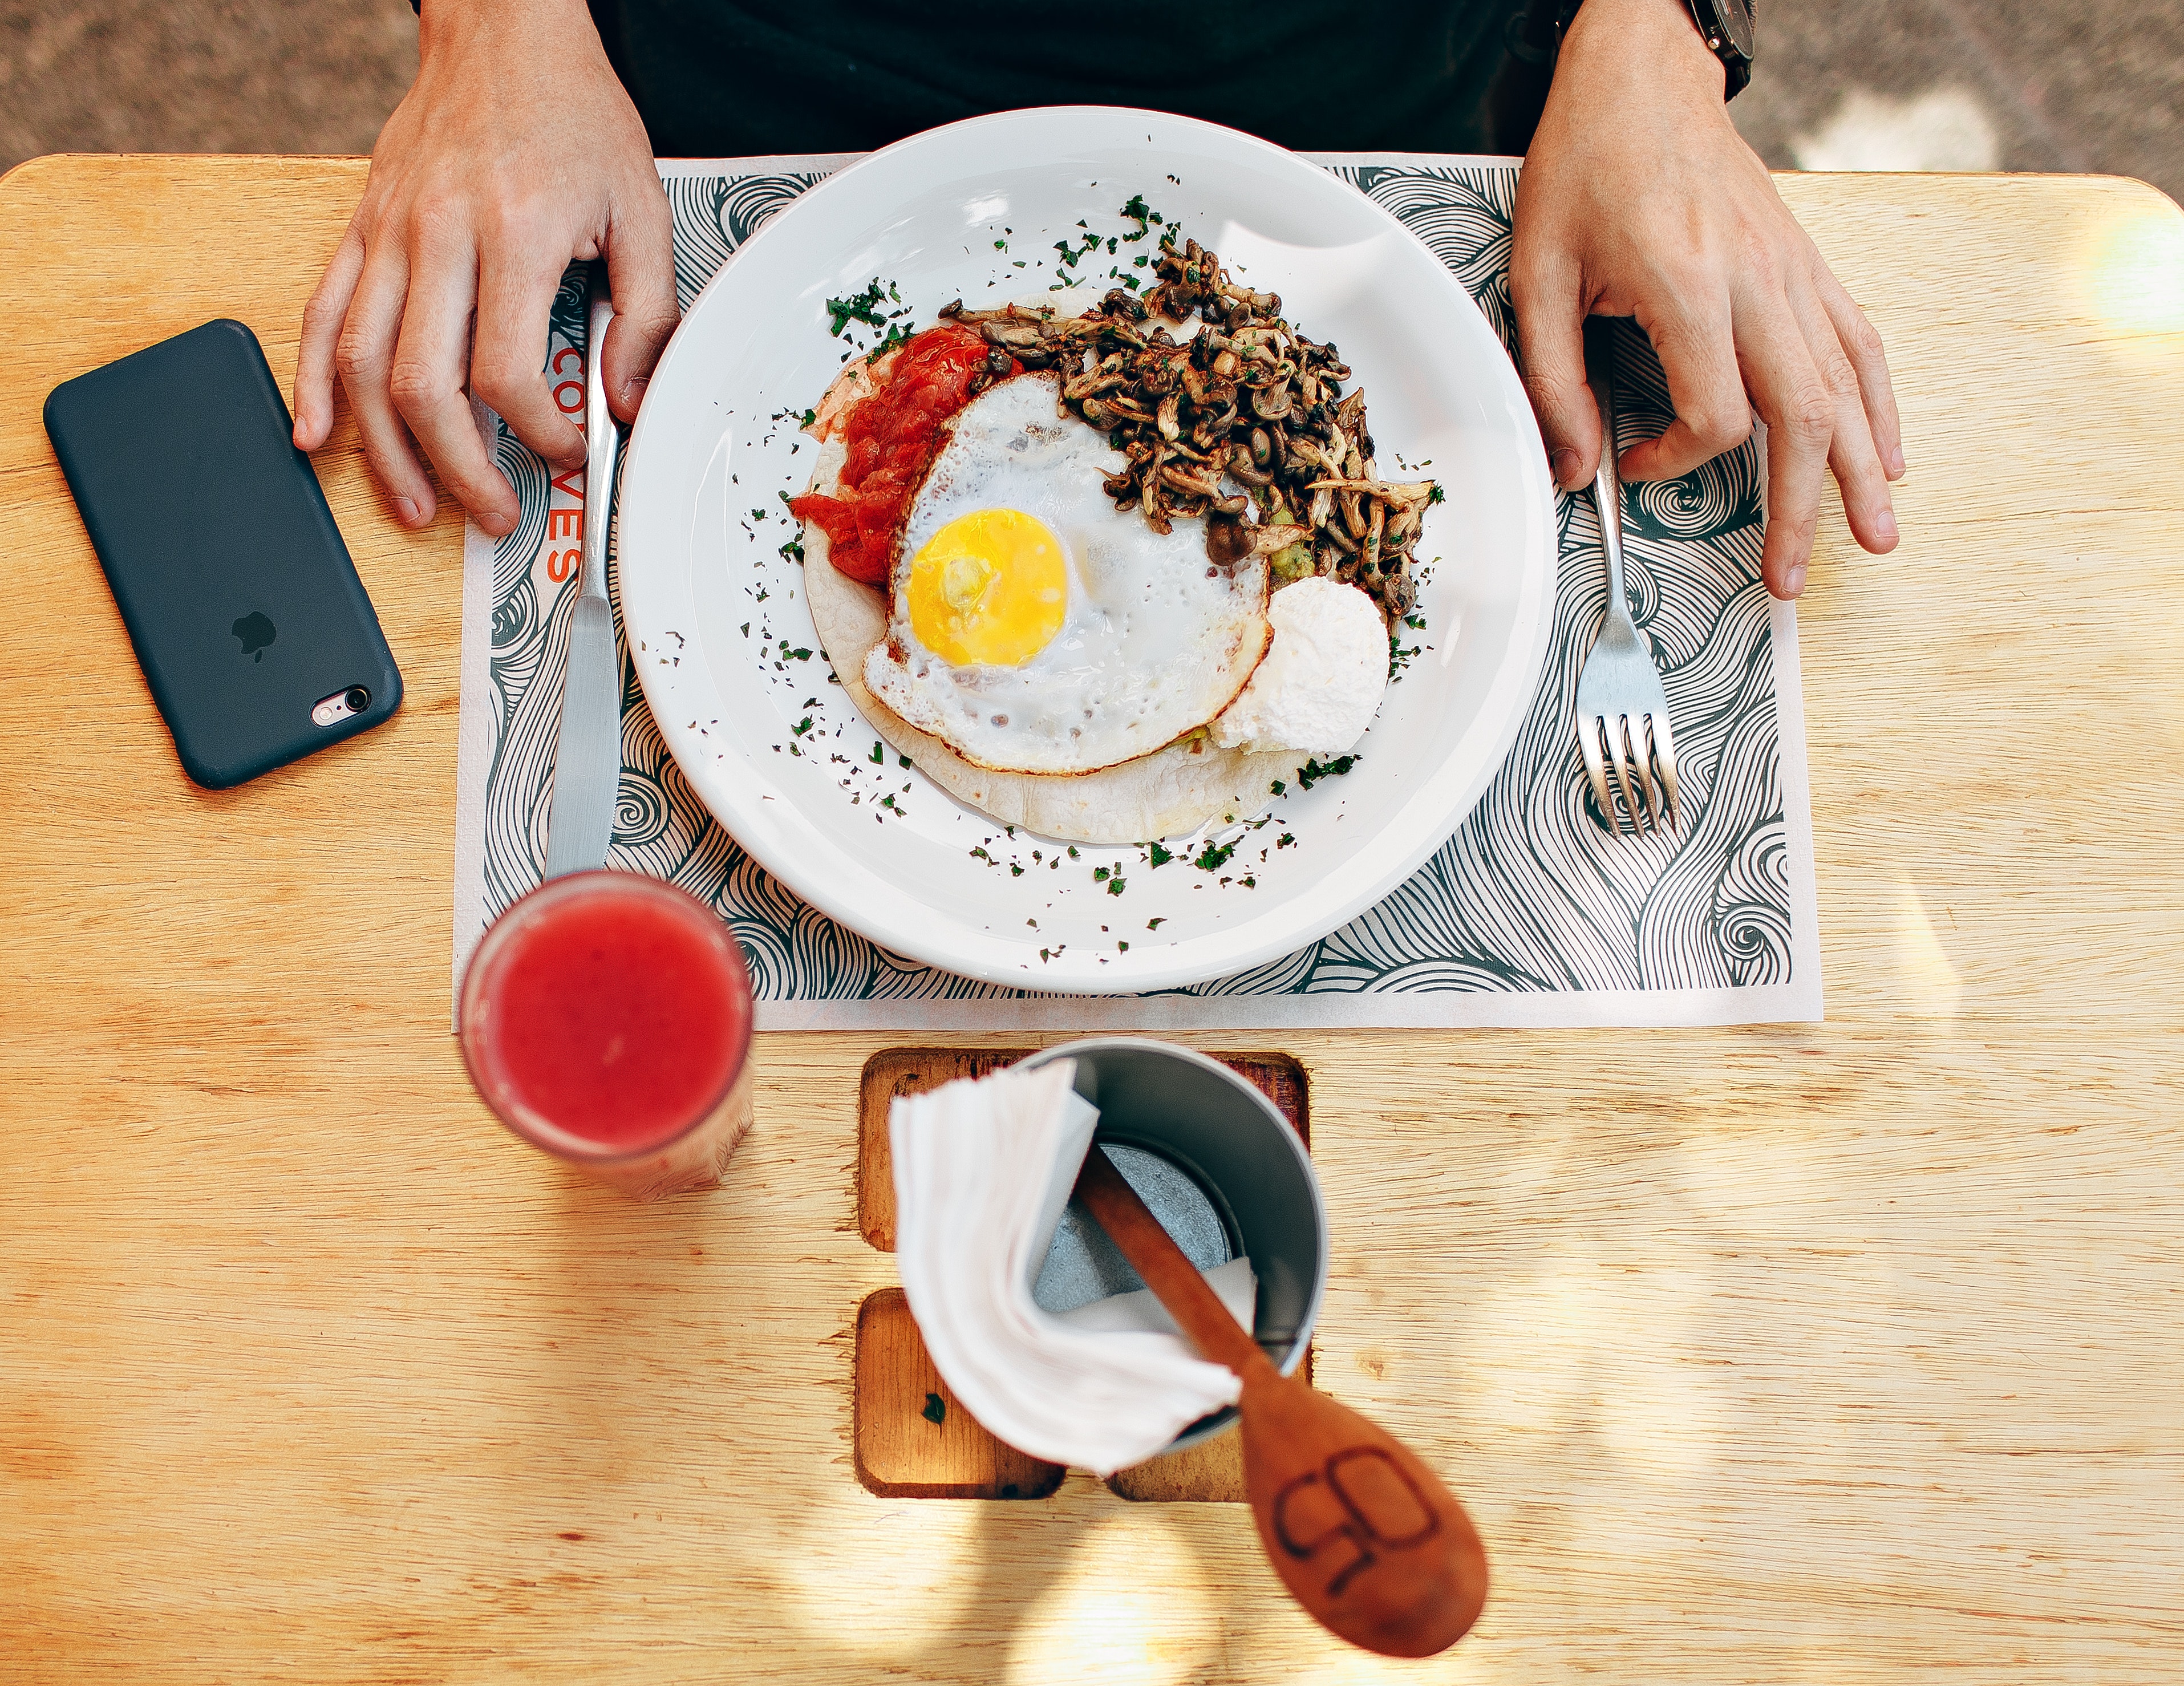
dish, food, meal, breakfast, cuisine, fried egg, ingredient, comfort food, vegetarian food, brunch, recipe, la carte food, produce, egg, poached egg, full breakfast, eating, tableware